Kulusuk

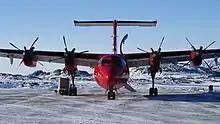
de Havilland Canada Dash 7 "Papikkaaq" of Air Greenland at Kulusuk Airport. The route to Nuuk is the only domestic route in the country that crosses the icesheet, linking the western and eastern coasts of Greenland.

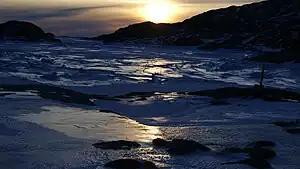
Open-air bivouac in winter in the icebound bay of Tiivtingaleq. The February ice is hard enough to require that the hooks of a polar mummy sleeping bag be fastened to the ice with a screw

The village is served by Kulusuk Airport, one of two international airports in eastern Greenland. It provides direct connections to Nuuk on the western coast, Reykjavík in Iceland, and Tasiilaq on Ammassalik Island, which links many other villages in the region through settlement helicopter flights.